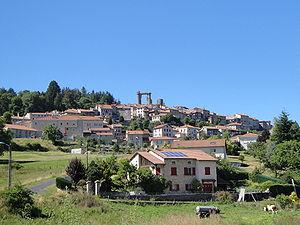
Vue générale du village d'Allègre, dép. de la Haute-Loire, France. En contrehaut du village
Allègre est une commune française, située dans le département de la Haute-Loire en région Auvergne-Rhône-Alpes.